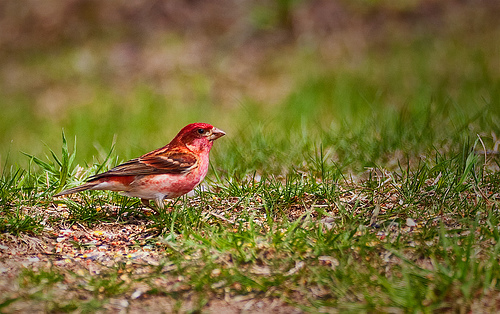
this beautiful bird is made up of random patches of red, white, black, orange and brown.
a small bird with a red belly, and a small bill ,and red wingsa little scarlet bird with brown secondaries and a small gray bill.
this is a red bird with white on the breast and yellow on the wingbars.
this is a small red bird with a white belly and a large beak.
this bird is red with black and has a very short beak.
this bird has a red crown as well as a yellow billvibrant bird with a red crown ,nape and patches of red on its breast, throat and belly, wings are orange and black with white wingbar, bill is small and triangle shaped.
a small red and white bird with a small curved beak.
a small red bird with short pointed beak.
Species: Purple Finch